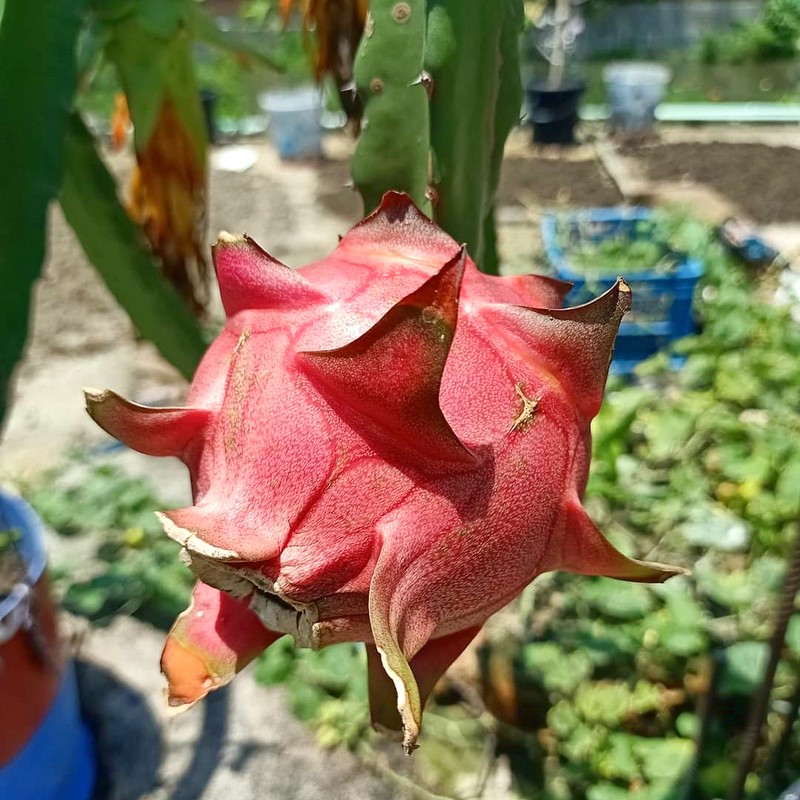
Label: Fresh Dragon Fruit